Castellanus

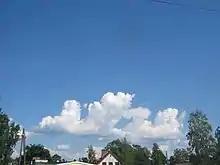
Figure 3: Cumulus castellanus.Thes clouds can sometimes be used by glider pilots

as being unusable by glider pilots. In order for a cloud to have a usable thermal, the updraft column needs to exist under the cloud, in which case the cloud will have a flat base. An altocumulus castellanus, however, can be identified by the lack of a well-defined base. As said above, a hybrid cloud between cumulus and castellanus can be used by a glider pilot.